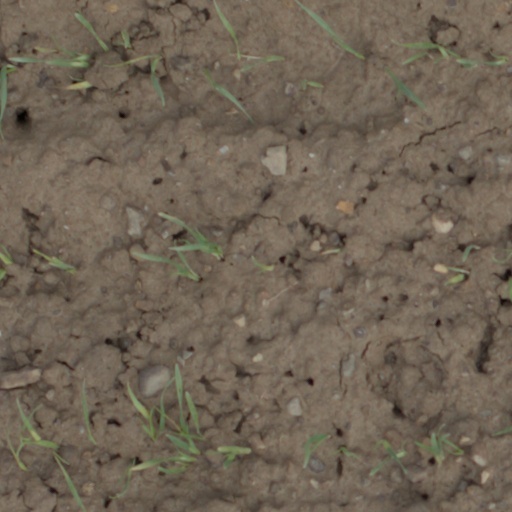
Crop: wheat